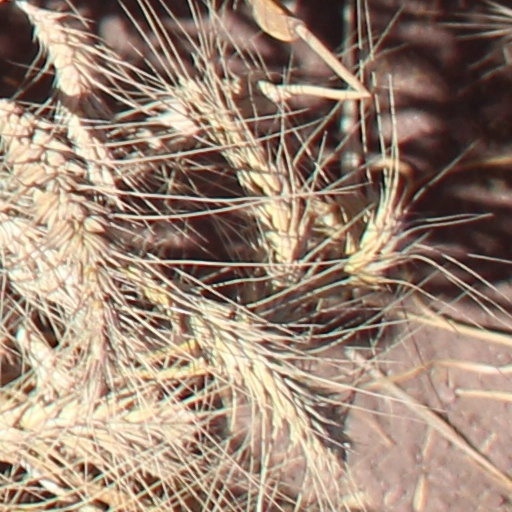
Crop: wheat